Irreligion in France

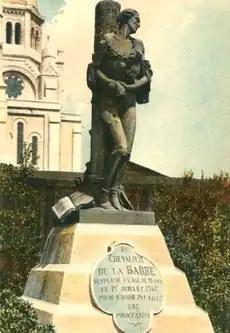
Monument to the Chevalier de La Barre, Paris, 18th arrondissement at Sacré-Cœur de Montmartre, circa 1906

Irreligion in France has a long history and a large demographic constitution, with the advancement of atheism and the deprecation of theistic religion dating back as far as the French Revolution. In 2015, according to estimates, at least 29% of the country's population identifies as atheists and 63% identifies as non-religious.